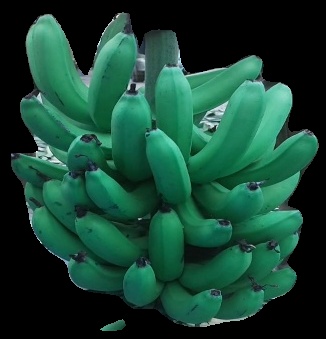
Variety: pachbale
Grade: grade3